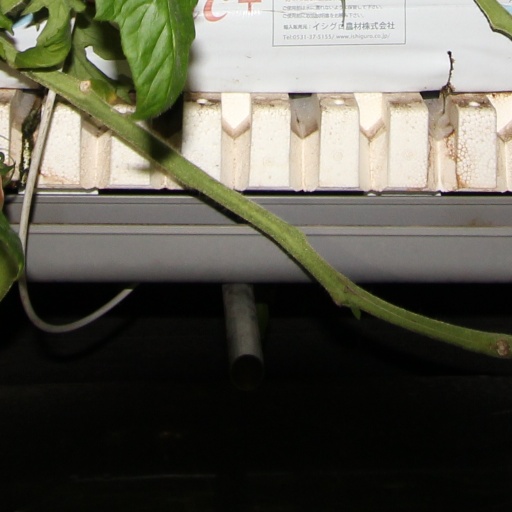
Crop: tomato